James Whiteside McCay

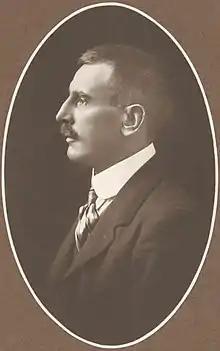
Undated photo

In August 1890, McCay was elected to the local council of the Castlemaine Borough. When the prominent local Member of the Legislative Assembly, Sir James Patterson, died in 1894, McCay ran for his seat of Castlemaine in the resulting by-election. After a hard-fought campaign, McCay won by just ten votes. McCay devoted his maiden speech to what would be his defining cause as a state politician, women's suffrage: